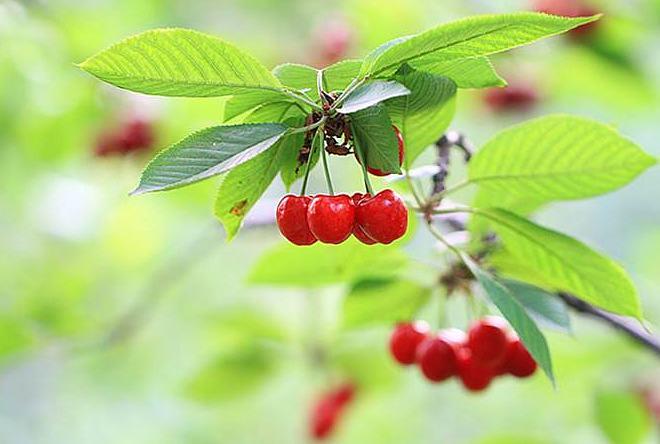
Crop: cherry
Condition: healthy